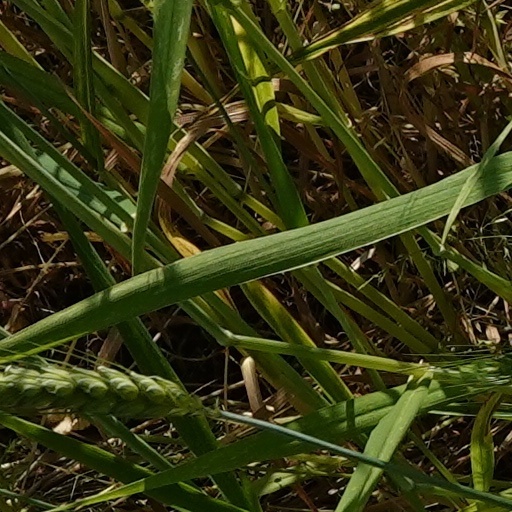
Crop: wheat